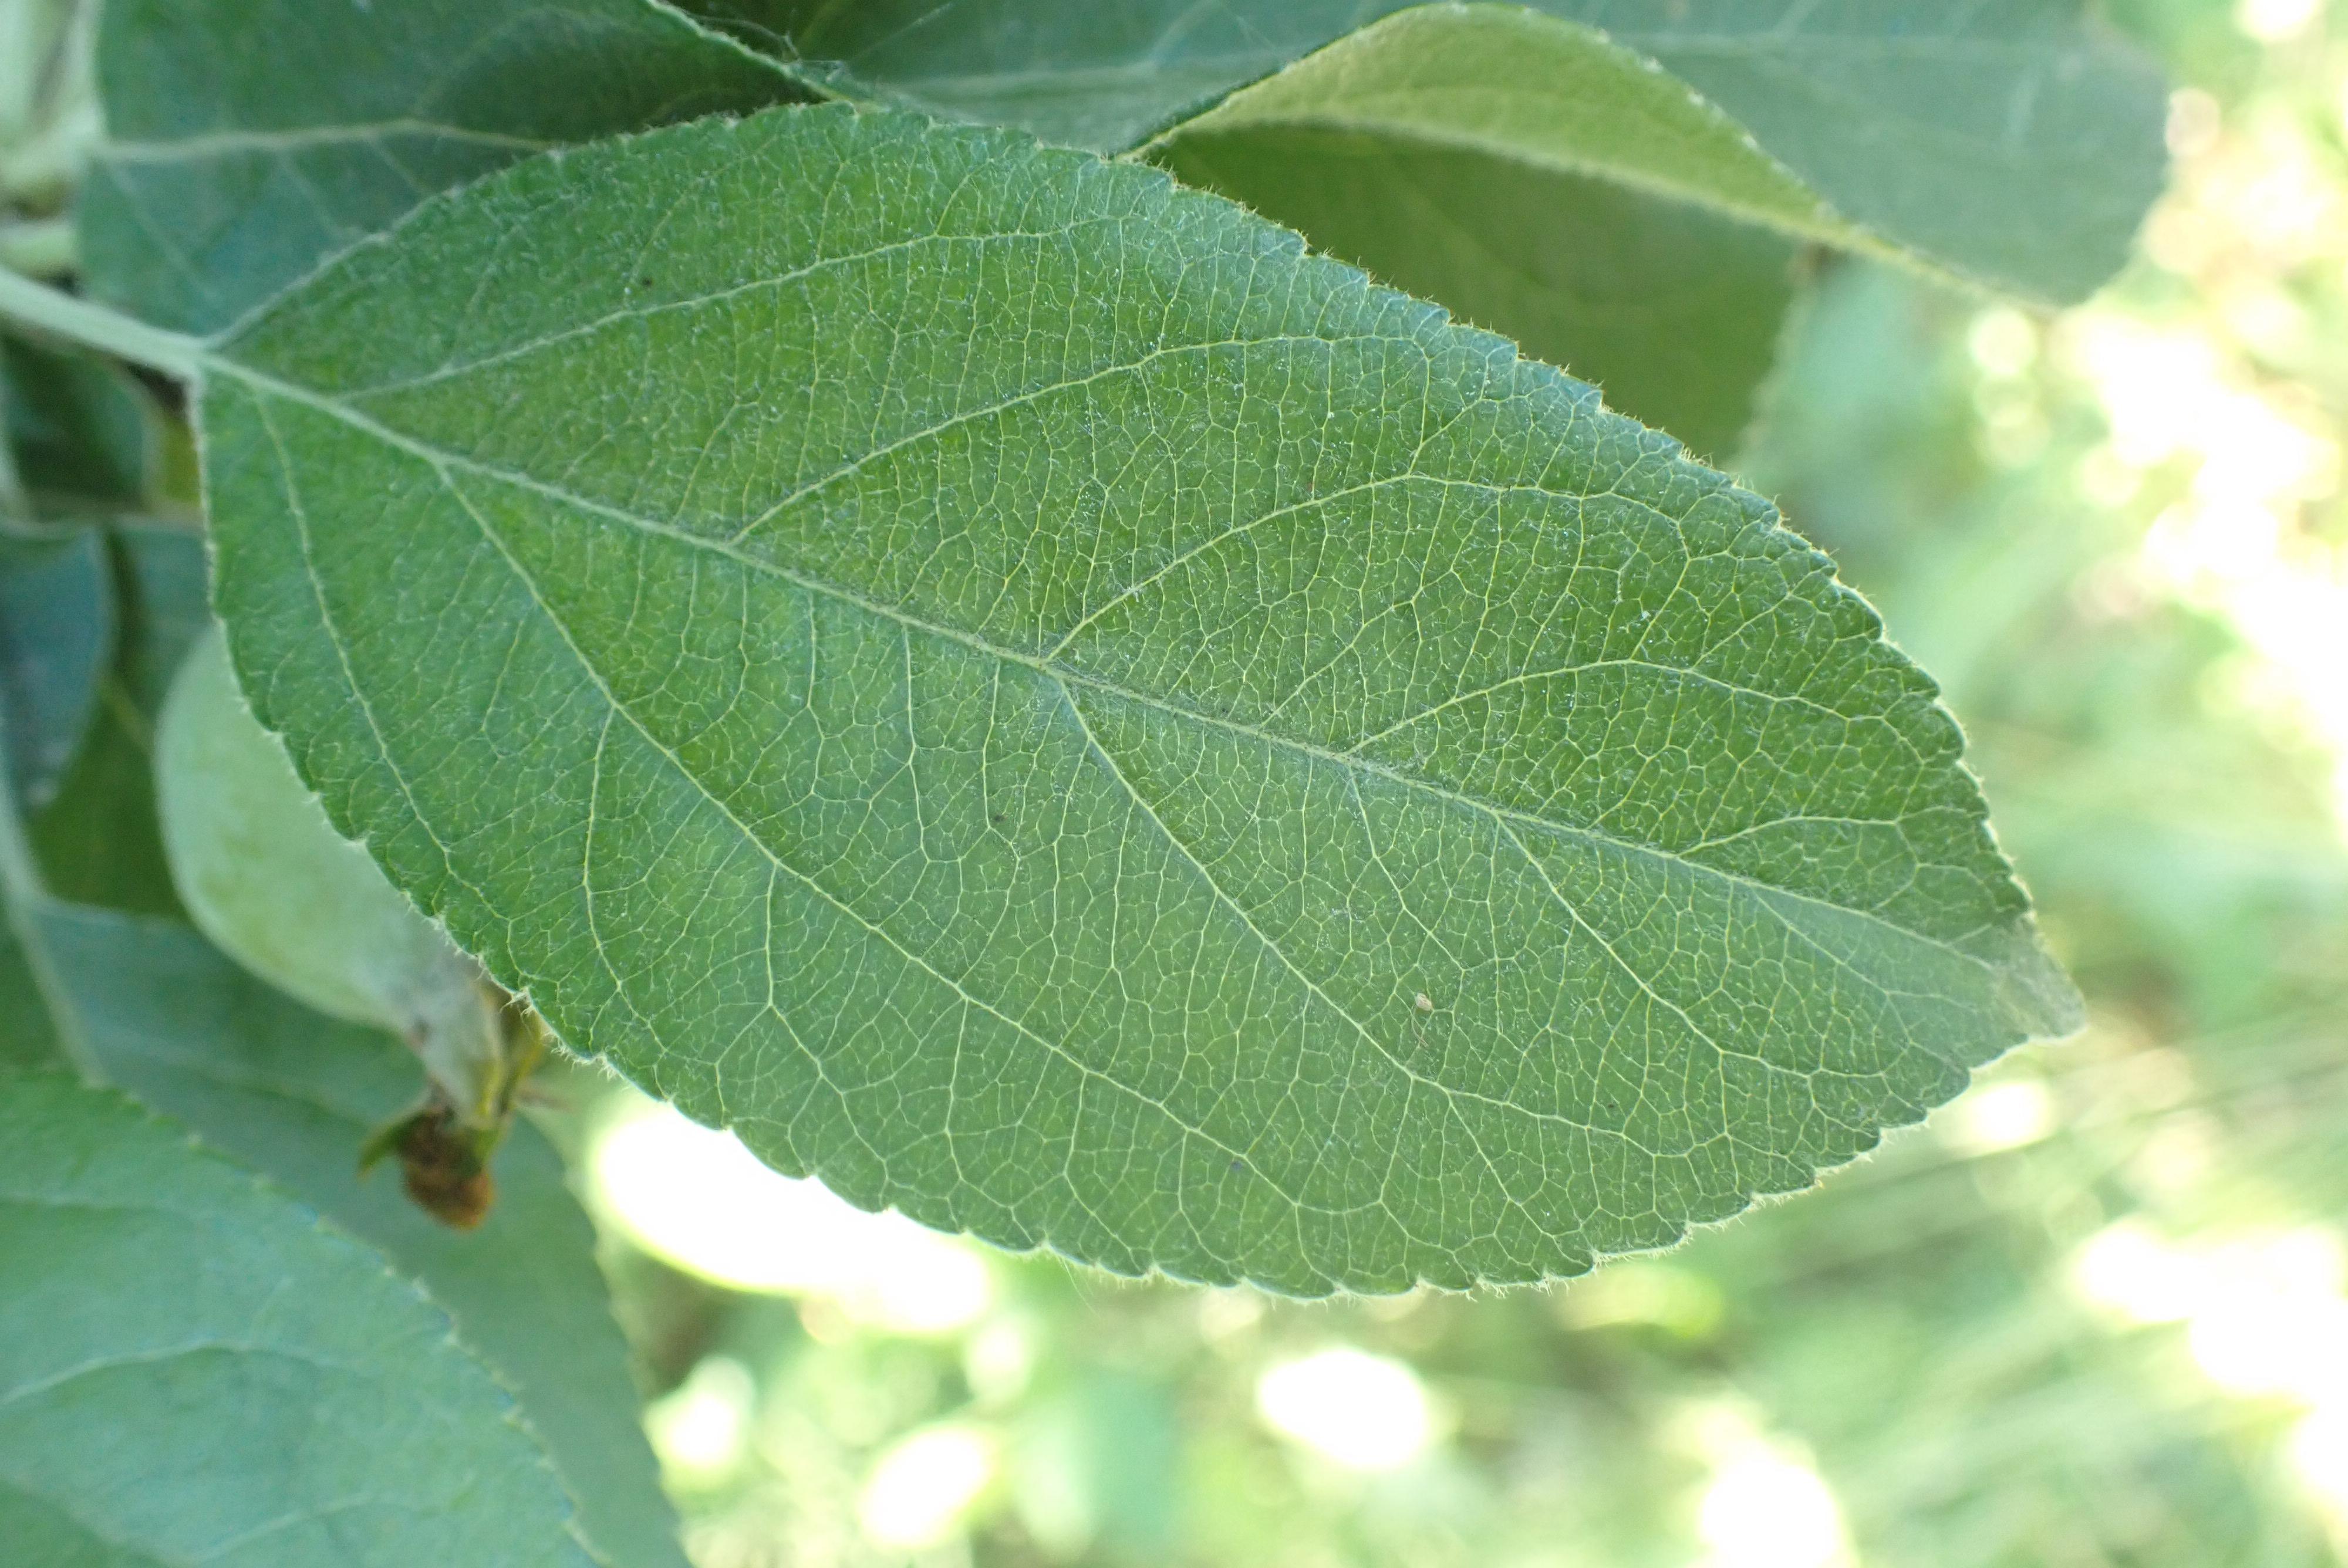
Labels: healthy